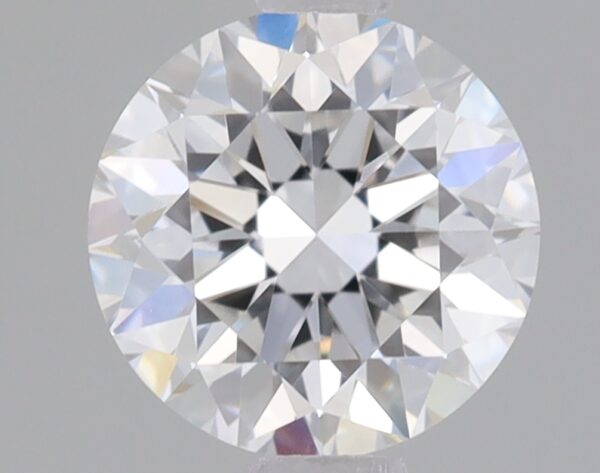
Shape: round
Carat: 0.72
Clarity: VVS2
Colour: E
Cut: EX
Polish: VG
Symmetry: VG
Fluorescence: NONE
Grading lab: IGI
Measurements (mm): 5.67 x 5.69 x 3.61